2025–26 OHL season

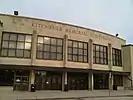
The Kitchener Memorial Auditorium will host the pre-season showcase over Labour Day weekend.

OHL training camps begin in late August in preparation of the 2025-26 season, which will begin on September 18, 2025.